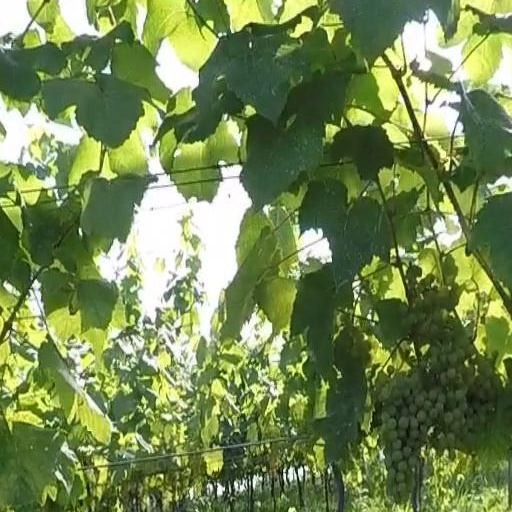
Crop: grape